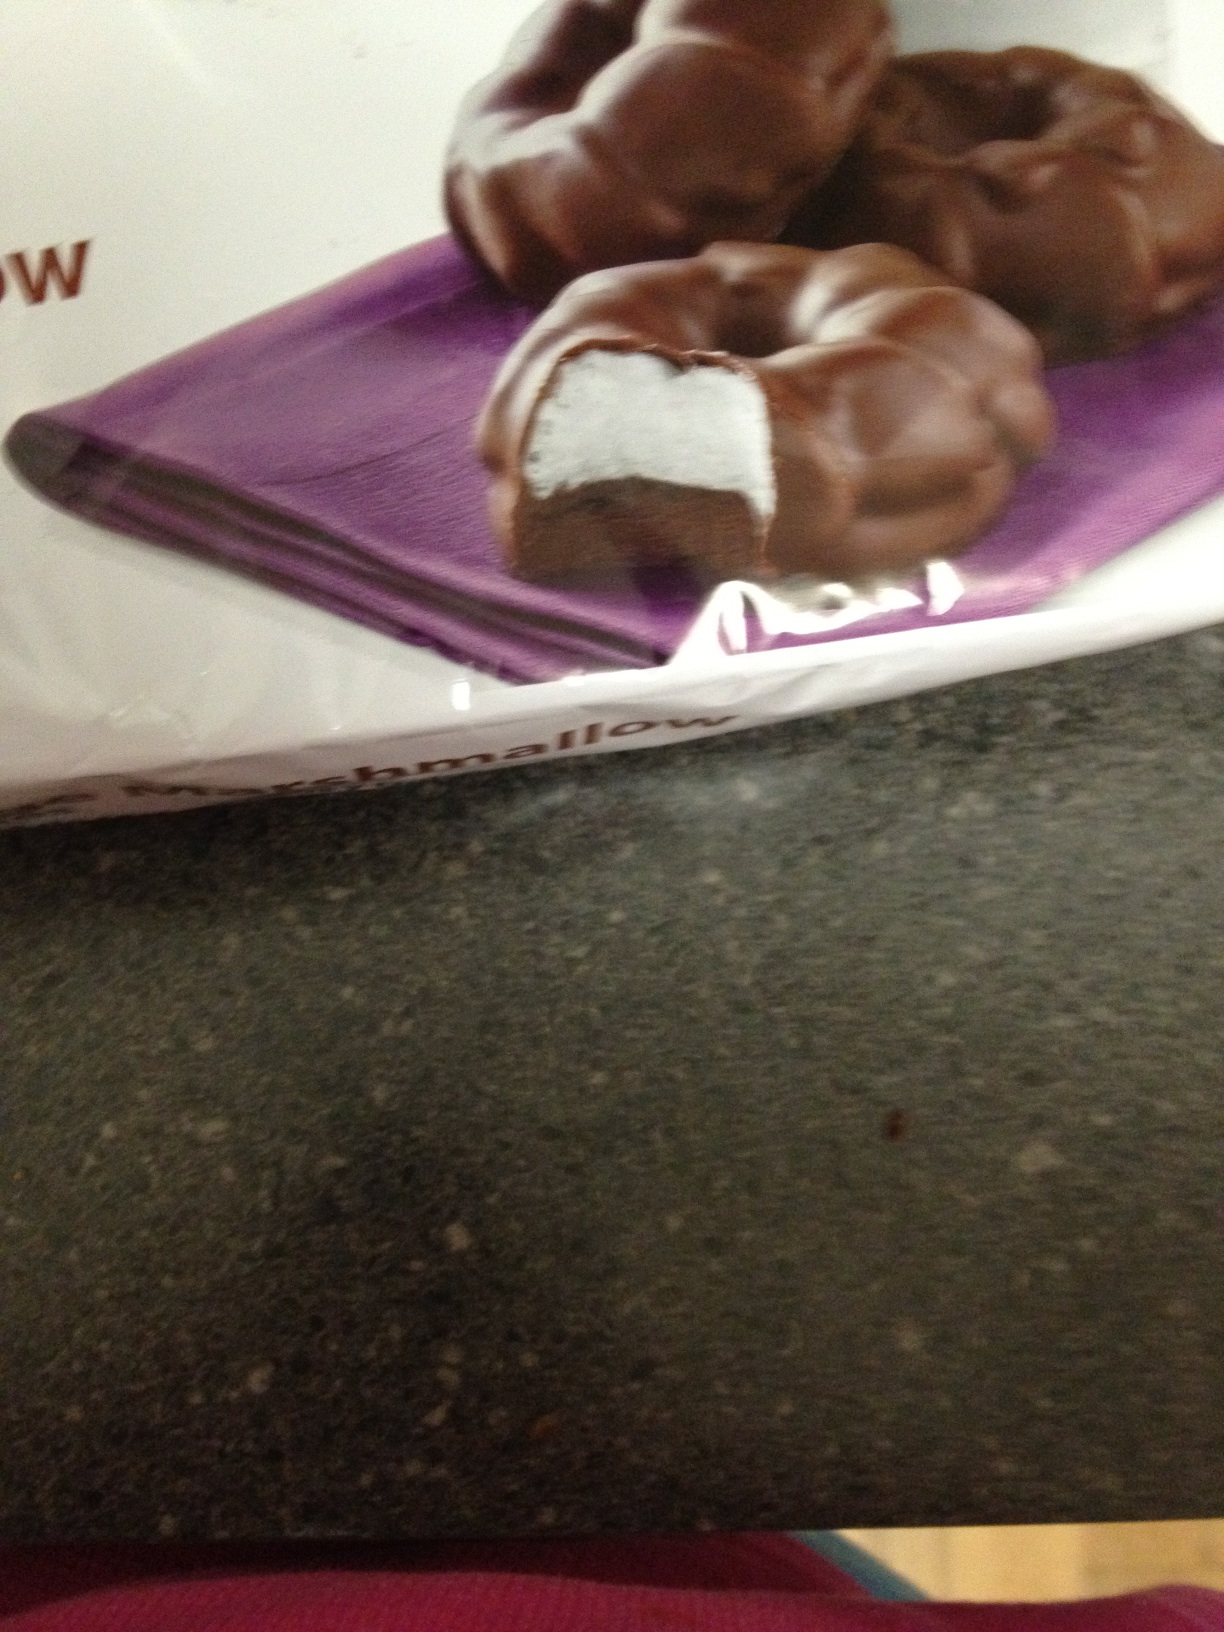Question: What brand fudge marshmallows are these?
Answer: unanswerable